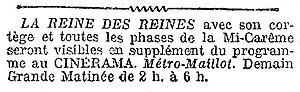
Annonce de la projection d'un film d'actualités sur les fêtes de la Mi-Carême 1914 à Paris. http://gallica.bnf.fr/ark:/12148/bpt6k597787p/f1.image.r.langFR La Presse, 19 mars 1914, page 1, 1ère colonne.
Le Carnaval de Paris a été très tôt le sujet de films d'actualités ou d’œuvres de fiction filmées. Un certain nombre sont perdus, sinon tout au moins leur localisation actuelle est inconnue.